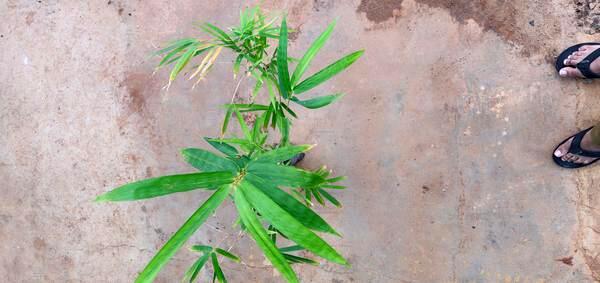
Plant: Bamboo